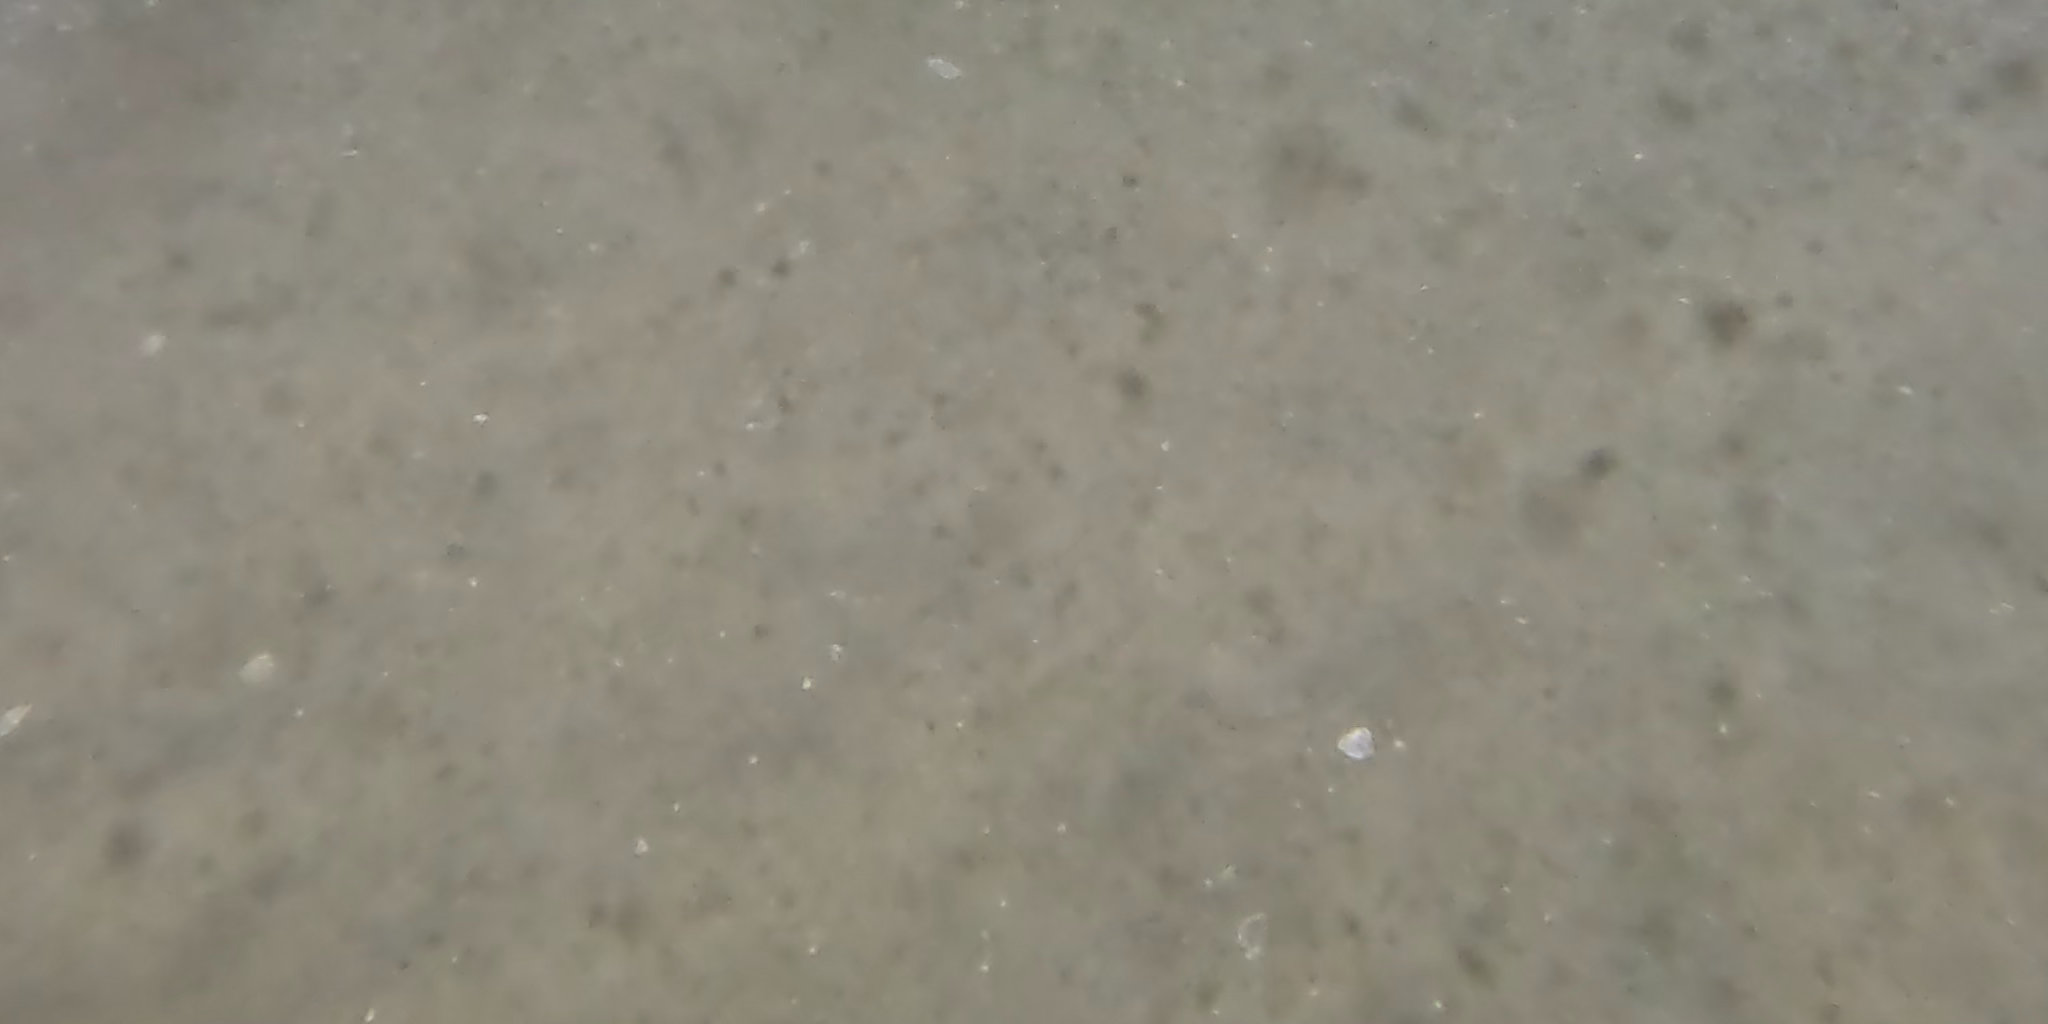
Seabed habitat: sand